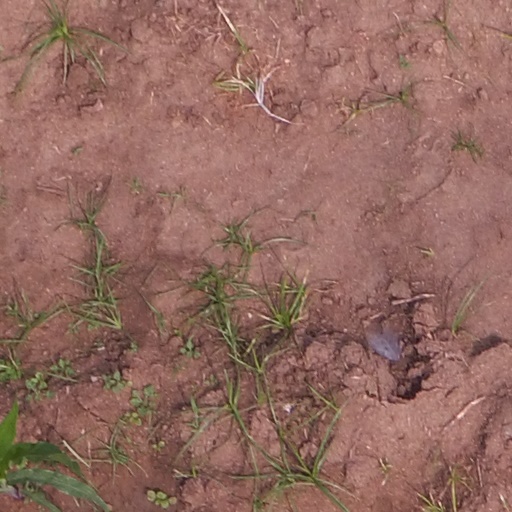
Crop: maize; corn